Slasher film

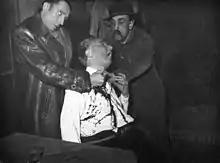
A scene from the Grand Guignol, a format some critics have cited as an influence on the slasher film

The appeal of watching people inflict violence upon each other dates back thousands of years to Ancient Rome. The seventeenth century fairy tale, "Bluebeard", "can be seen as one of the slasher film’s progenitors." So too can the late 19th century horror plays produced at the Grand Guignol; Maurice Tourneur's "The Lunatics" (1912) used visceral violence to attract the Guignol's audience. In the United States, public outcry over films like this eventually led to the passage of the Hays Code in 1930. The Hays Code is one of the entertainment industry's earliest set of guidelines restricting sexuality and violence deemed unacceptable.